Djemaa Saharidj

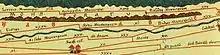
Detail of the Tabula Peutingeriana map (1-4th century CE centered on Bida/Syda Municipium (Djemâa-Saharidj)

Djemâa-Saharidj is a village in the wilaya of Tizi Ouzou, Algeria . The traditional center of the Aït Fraoussen tribe, and known for its abundance of resources, its ancient past and the role assigned to it in the history of the region.